Nadine Wilson Njeim

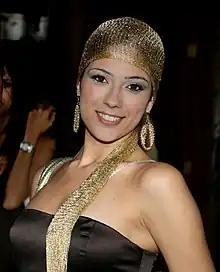
Nadine Njeim in 2007

Nadine Wilson Njeim is a Lebanese actress and beauty pageant titleholder who was elected Miss Lebanon 2007. She represented her country in Miss World 2007 in China and Miss Universe 2007 in Mexico.